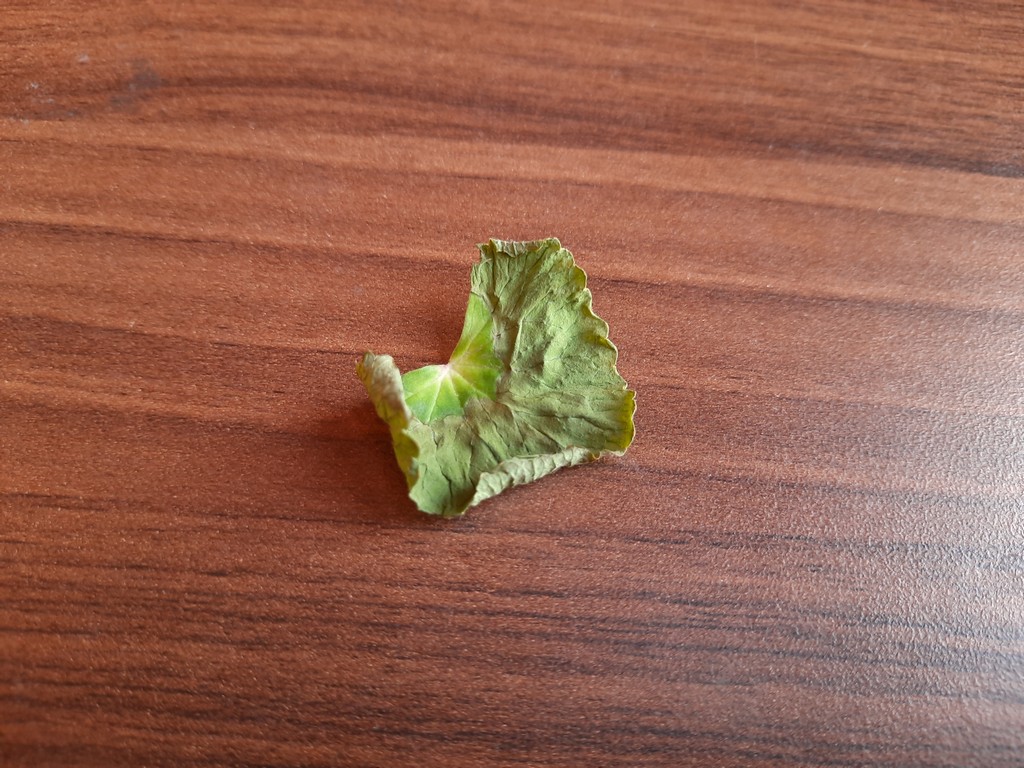
Label: Dried